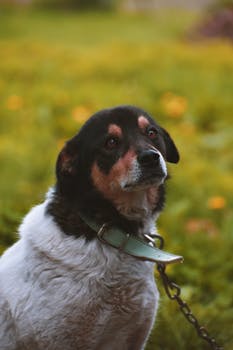
Label: No Watermark